Puritans

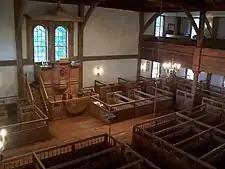
Interior of the Old Ship Church, a Puritan meetinghouse in Hingham, Massachusetts. Puritans were Calvinists, so their churches were unadorned and plain.

The Puritan movement in England was riven over decades by emigration and inconsistent interpretations of Scripture, as well as some political differences that surfaced at that time. The Fifth Monarchy Men, a radical millenarian wing of Puritanism, aided by strident, popular clergy like Vavasor Powell, agitated from the right wing of the movement, even as sectarian groups like the Ranters, Levellers, and Quakers pulled from the left. The fragmentation created a collapse of the centre and, ultimately, sealed a political failure, while depositing an enduring spiritual legacy that would remain and grow in English-speaking Christianity.